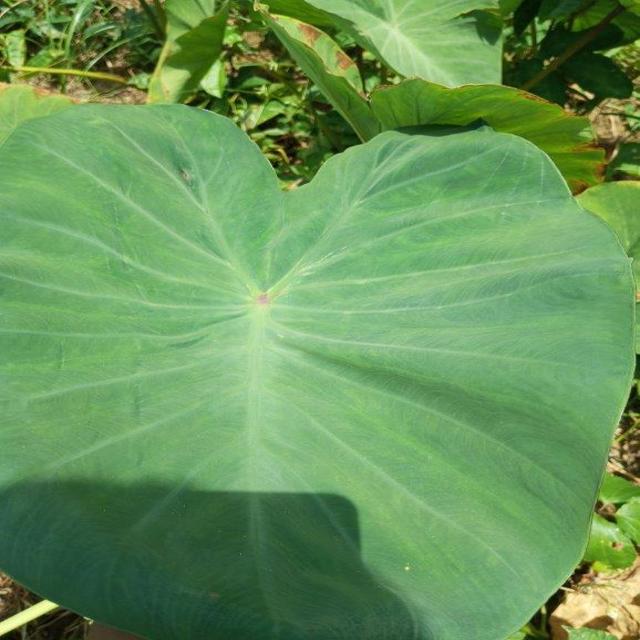
Label: Healthy